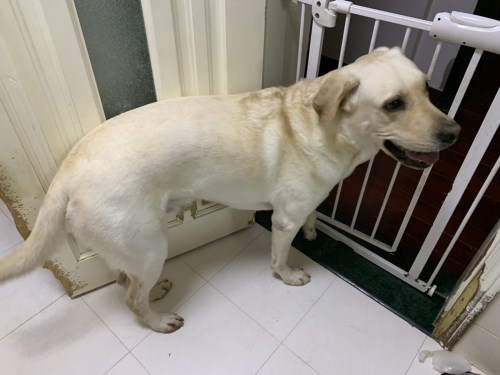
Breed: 3580-n000122-Labrador_retriever